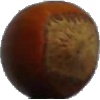
Label: nut_forest